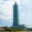
Label: skyscraper